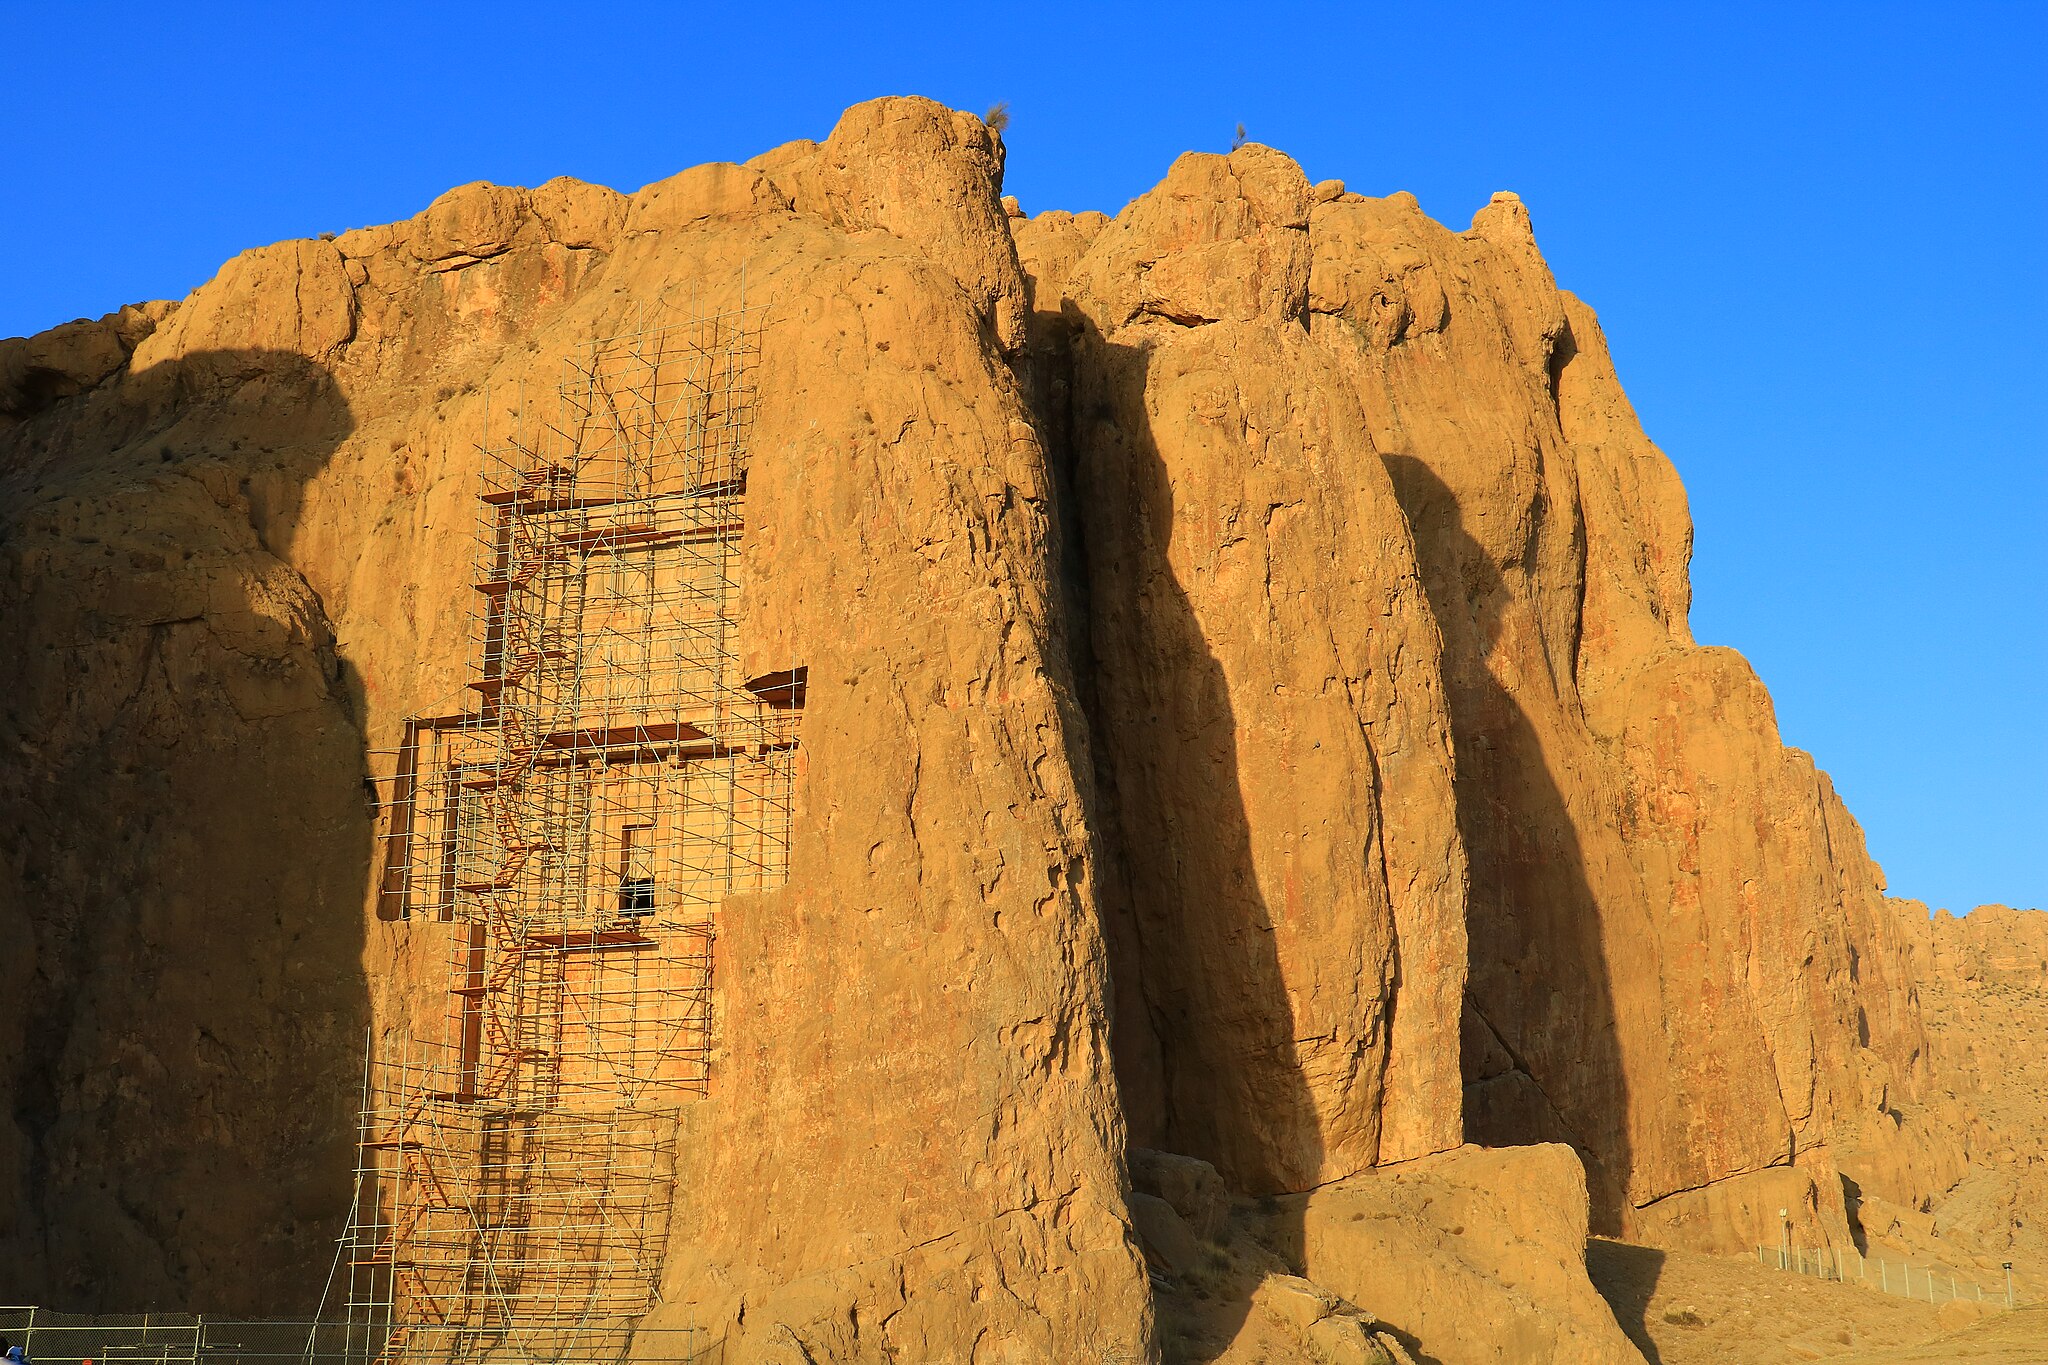
Title: Naghsh-e-Rostam3
Date: 2017-12-08 17:25:02
Categories: Tomb of Xerxes I, Images from Wiki Loves Monuments 2018, Self-published work, Cultural heritage monuments in Iran with known IDs, Uploaded via Campaign:wlm-ir, Images from Wiki Loves Monuments in Marvdasht, Iran photographs taken on 2017-12-08, Images from Wiki Loves Monuments 2018 in Iran